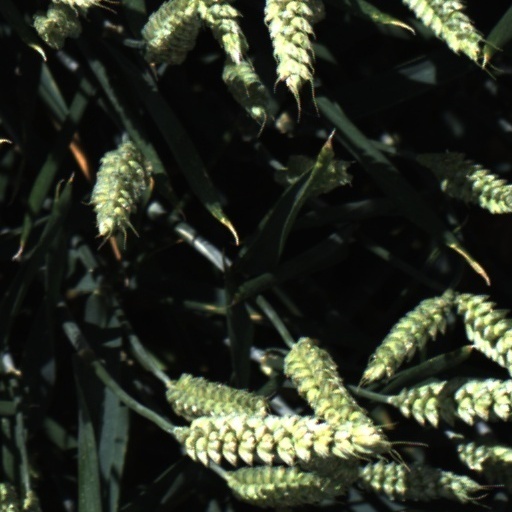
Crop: wheat